Pakistan national cricket team

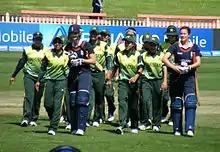
Pakistan Women's T20 Cricket team

The Pakistan women's national cricket team has steadily emerged as a symbol of resilience and progress in international cricket. Despite limited resources, fewer fixtures, and a significant disparity in pay and recognition compared to their male counterparts, the team has made notable strides since its debut in 1997. Over the years, Pakistan has featured in multiple ICC events, finishing 5th in the 2009 Women's Cricket World Cup, and earning runner-up positions in the 2012 and 2016 editions of the Women's Asia Cup. Their most celebrated achievements came at the Asian Games, where they claimed gold medals in both 2010 (Guangzhou) and 2014 (Incheon), marking historic milestones for women’s sport in the country. The team continues to inspire, playing a key role in advancing women’s cricket in Pakistan and beyond.